Newport Public Library

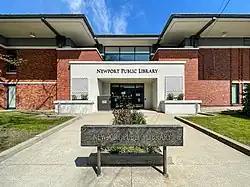
The Newport Public Library

The Newport Public Library is a public library located in Newport, Rhode Island, United States. It was chartered by the State of Rhode Island in 1869 and officially opened on May 4, 1870, as the People’s Free Library. Its initial collection combined the holdings of the Newport Free Library and Townsend’s curated collection, with librarian Elma M. Dame serving in the role.